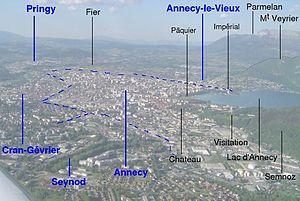
Annecy-le-Vieux est une ancienne commune française située dans le département de la Haute-Savoie, en région Auvergne-Rhône-Alpes. Au 1ᵉʳ janvier 2017, elle fusionne avec les communes d'Annecy, de Cran-Gevrier, de Meythet, de Pringy et de Seynod, pour former une nouvelle commune, nommée Annecy, de 121 809 habitants.